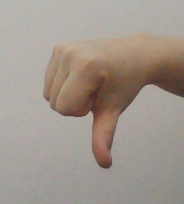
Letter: waw